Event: Nepal Earthquake
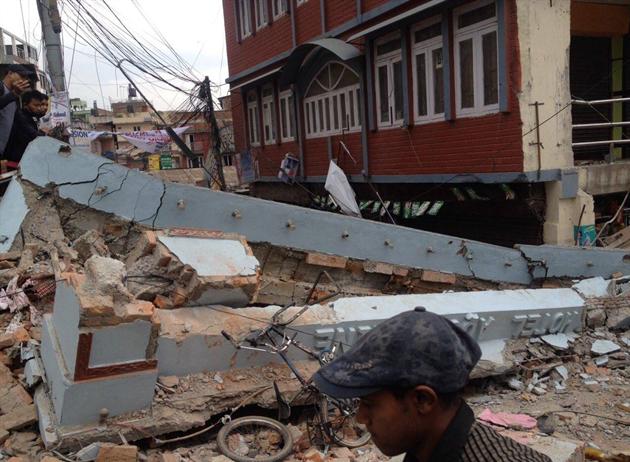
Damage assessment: damage